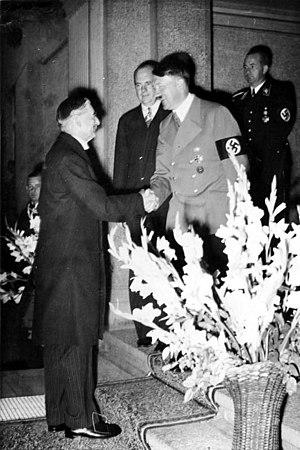
Le docteur Otto Dietrich était le chef du service de presse du Reich et un proche de Hitler.
Bad Godesberg est une ancienne commune d'Allemagne et depuis 1969 un des quatre arrondissements de la ville de Bonn en Rhénanie-du-Nord-Westphalie. Bad Godesberg compte 70 000 habitants pour 32 km².